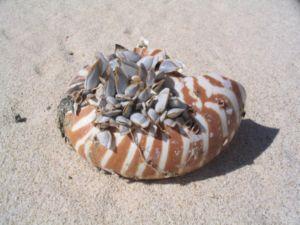
La Grande Barrière de corail est le plus grand récif corallien du monde comptant plus de 2 900 récifs et 900 îles s'étirant de Bundaberg à la pointe du Cap York soit plus de 2 600 kilomètres sur une superficie de 344 400 km². Le récif se situe en Mer de Corail au large du Queensland, en Australie.